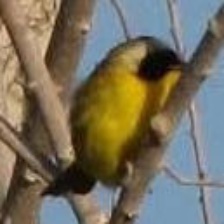
Species: ALTAMIRA YELLOWTHROAT
Scientific name: GEOTHLYPIS FLAVOVELATA